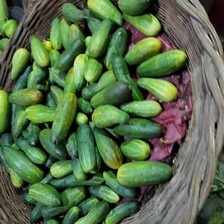
Label: cucumber